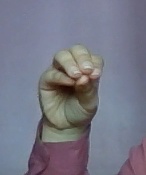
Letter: ha